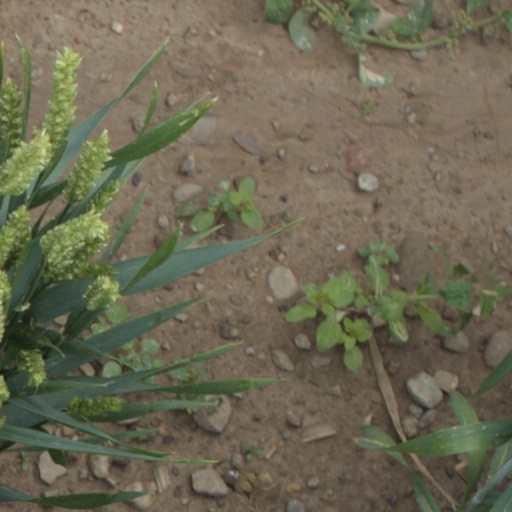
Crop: wheat